Radar in World War II

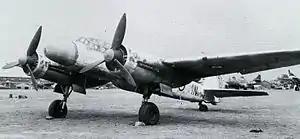
A Ju 88G-6 (often misdesignated "G-7c" in books) with a Berlin radar's nonmetallic radome on the nose.

When the chaff problem was realized by Germany, it was decided to make the wavelength variable, allowing the operator to tune away from chaff returns. In mid-1943, the greatly improved "Lichtenstein SN-2" was released, operating with a VHF band wavelength changeable between 3.7 and 4.1 m (81 to 73 MHz). The British took longer to find jamming for the "SN-2", but this was eventually accomplished after July 1944. The much longer set of eight dipole elements for the full "Hirschgeweih" (stag's antlers) antenna array replaced the set of thirty-two elements of the "Matratze" array from the UHF-band B/C and C-1 sets, but with the early SN-2 sets having a deficient minimum range of about half a kilometer, aircraft often needed to retain the earlier gear to make up for this until the deficiency was addressed. This sometimes resulted in full sets of both "Matratze" and "Hirschgeweih" antennas festooning the noses of German night fighters, causing a disastrous problem with drag until a "one-quarter" subset of the "Matratze" array was created for a centrally mounted installation on the nose, replacing the full four-set UHF array. Then, as the minimum range problem was worked out with the SN-2 sets later in 1943, the earlier UHF-band B/C and C-1 sets and their antennas could be removed entirely. As the planned replacement for the "Lichtenstein" series of sets, the government-developed Neptun radar, operating on yet a third set of different mid-VHF band frequencies (from 125 MHz to 187 MHz) to avoid "Window" interference, was placed in production by early 1944, and could use the same "Hirschgweih" antennas—with shorter dipoles fitted—as the SN-2 sets had used. By the 1943-44 timeframe, the SN-2 and Neptun radars could also use the experimental "Morgenstern" German AI VHF-band radar antenna, using twin 90°-angled three-dipole pairs of Yagi antennas mounted to a single forward-projecting mast, making it possible to fair the array for drag reduction purposes within a conical, rubber-covered plywood radome on an aircraft's nose, with the extreme tips of the Morgenstern's antenna elements protruding from the radome's surface. At least one Ju 88G-6 night fighter of the NJG 4 night fighter wing's staff flight used it late in the war for its Lichtenstein SN-2 AI radar installation.